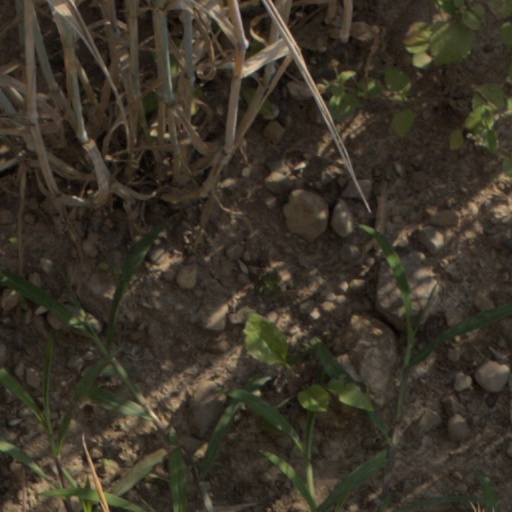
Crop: wheat